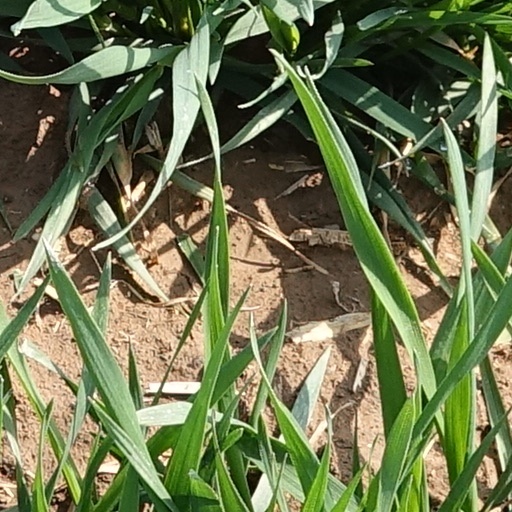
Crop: wheat